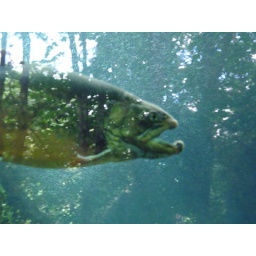
fish in the forest